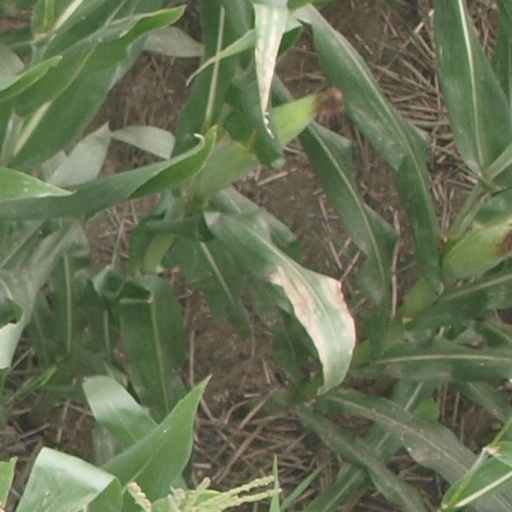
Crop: maize; corn